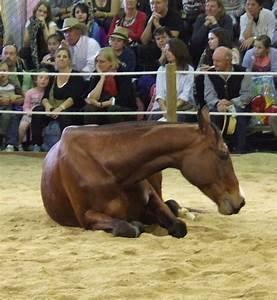
horse